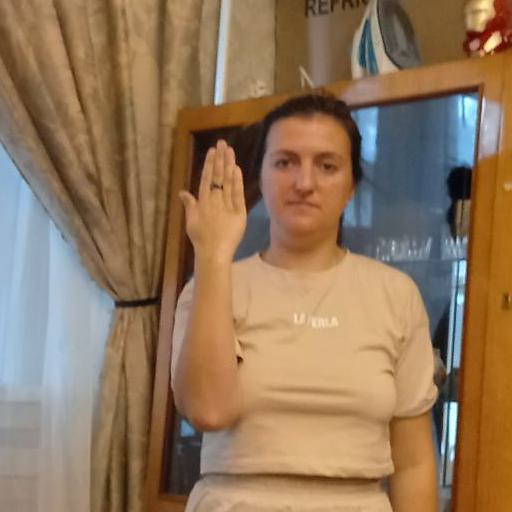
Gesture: stop_inverted